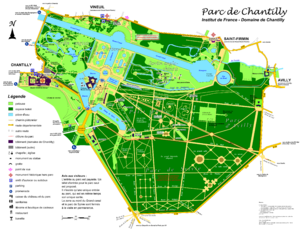
Le château de Chantilly est un château français situé à Chantilly, dans le département de l'Oise, en région des Hauts-de-France, dans la vallée de la Nonette, affluent de l'Oise. À l'exception du « Petit Château », construit au XVIᵉ siècle par Jean Bullant, le château actuel est une reconstruction du XIXᵉ siècle sur des plans de l'architecte Honoré Daumet pour l'avant-dernier fils du roi Louis-Philippe Iᵉʳ, Henri d'Orléans, duc d'Aumale, héritier du domaine, qui y installa ses collections de peintures, de dessins et de livres anciens.